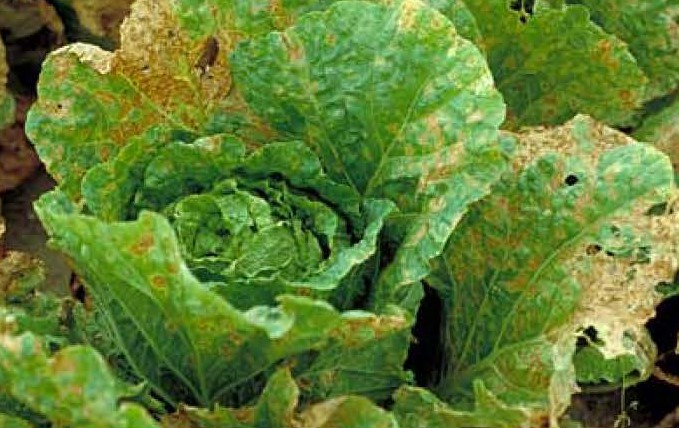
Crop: unknown
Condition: cabbage_alternaria_spot